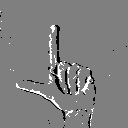
ASL letter: l